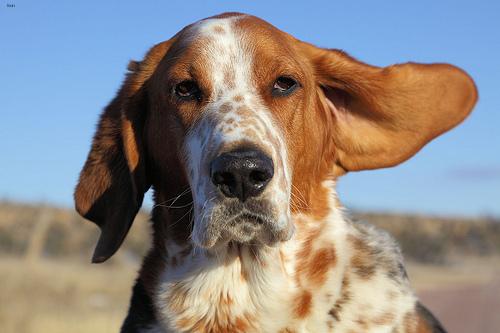
Breed: basset hound